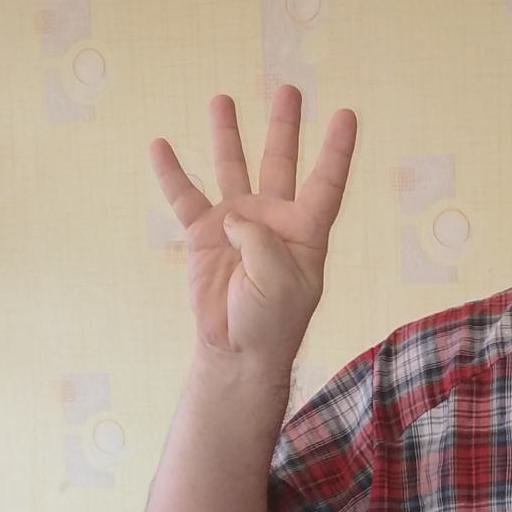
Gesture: four